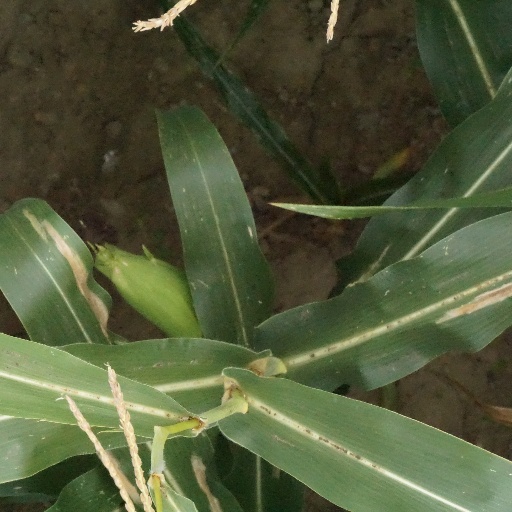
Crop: maize; corn